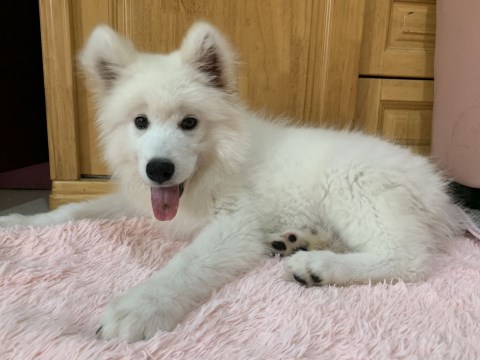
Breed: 2192-n000088-Samoyed